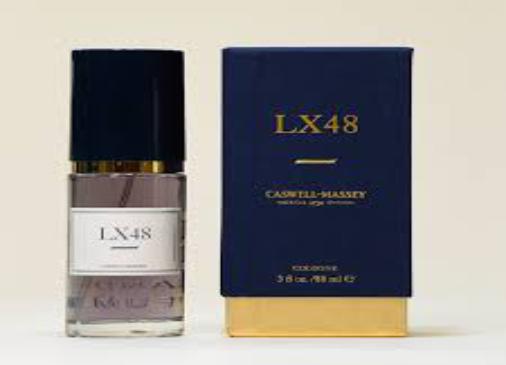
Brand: Caswell Massey
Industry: Necessities